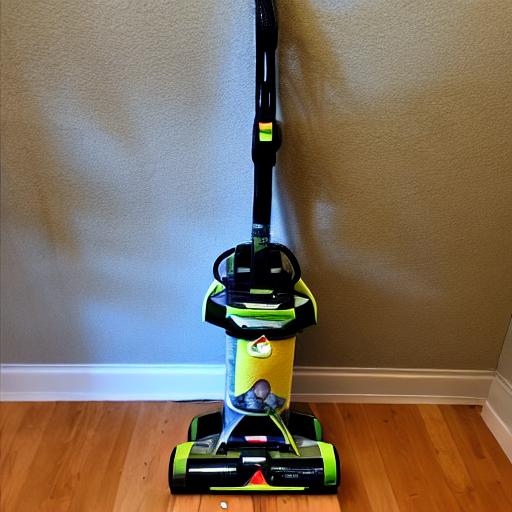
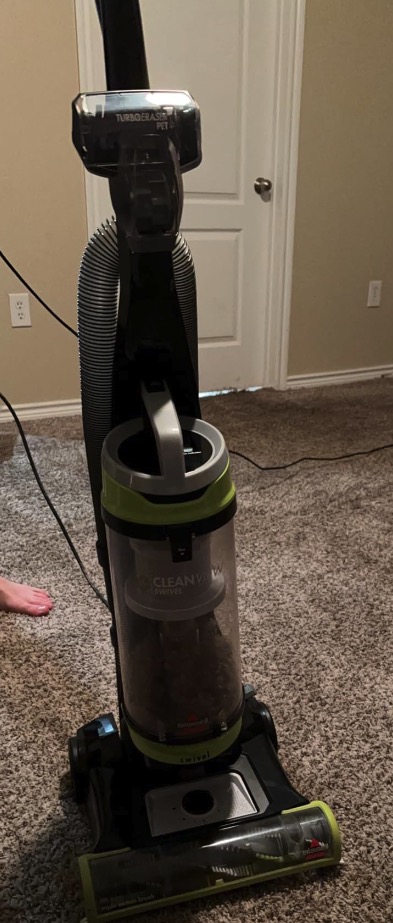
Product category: items_vacuum
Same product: no